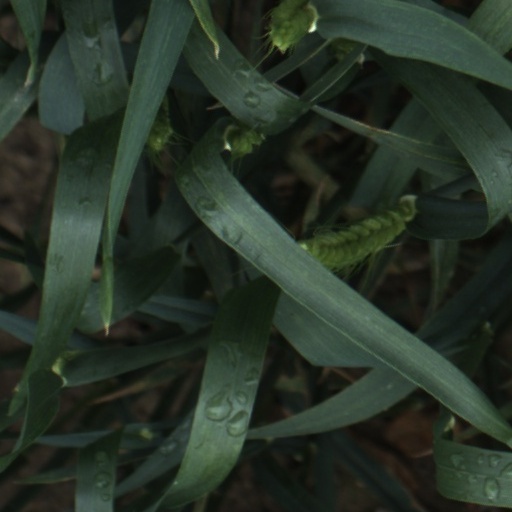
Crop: wheat